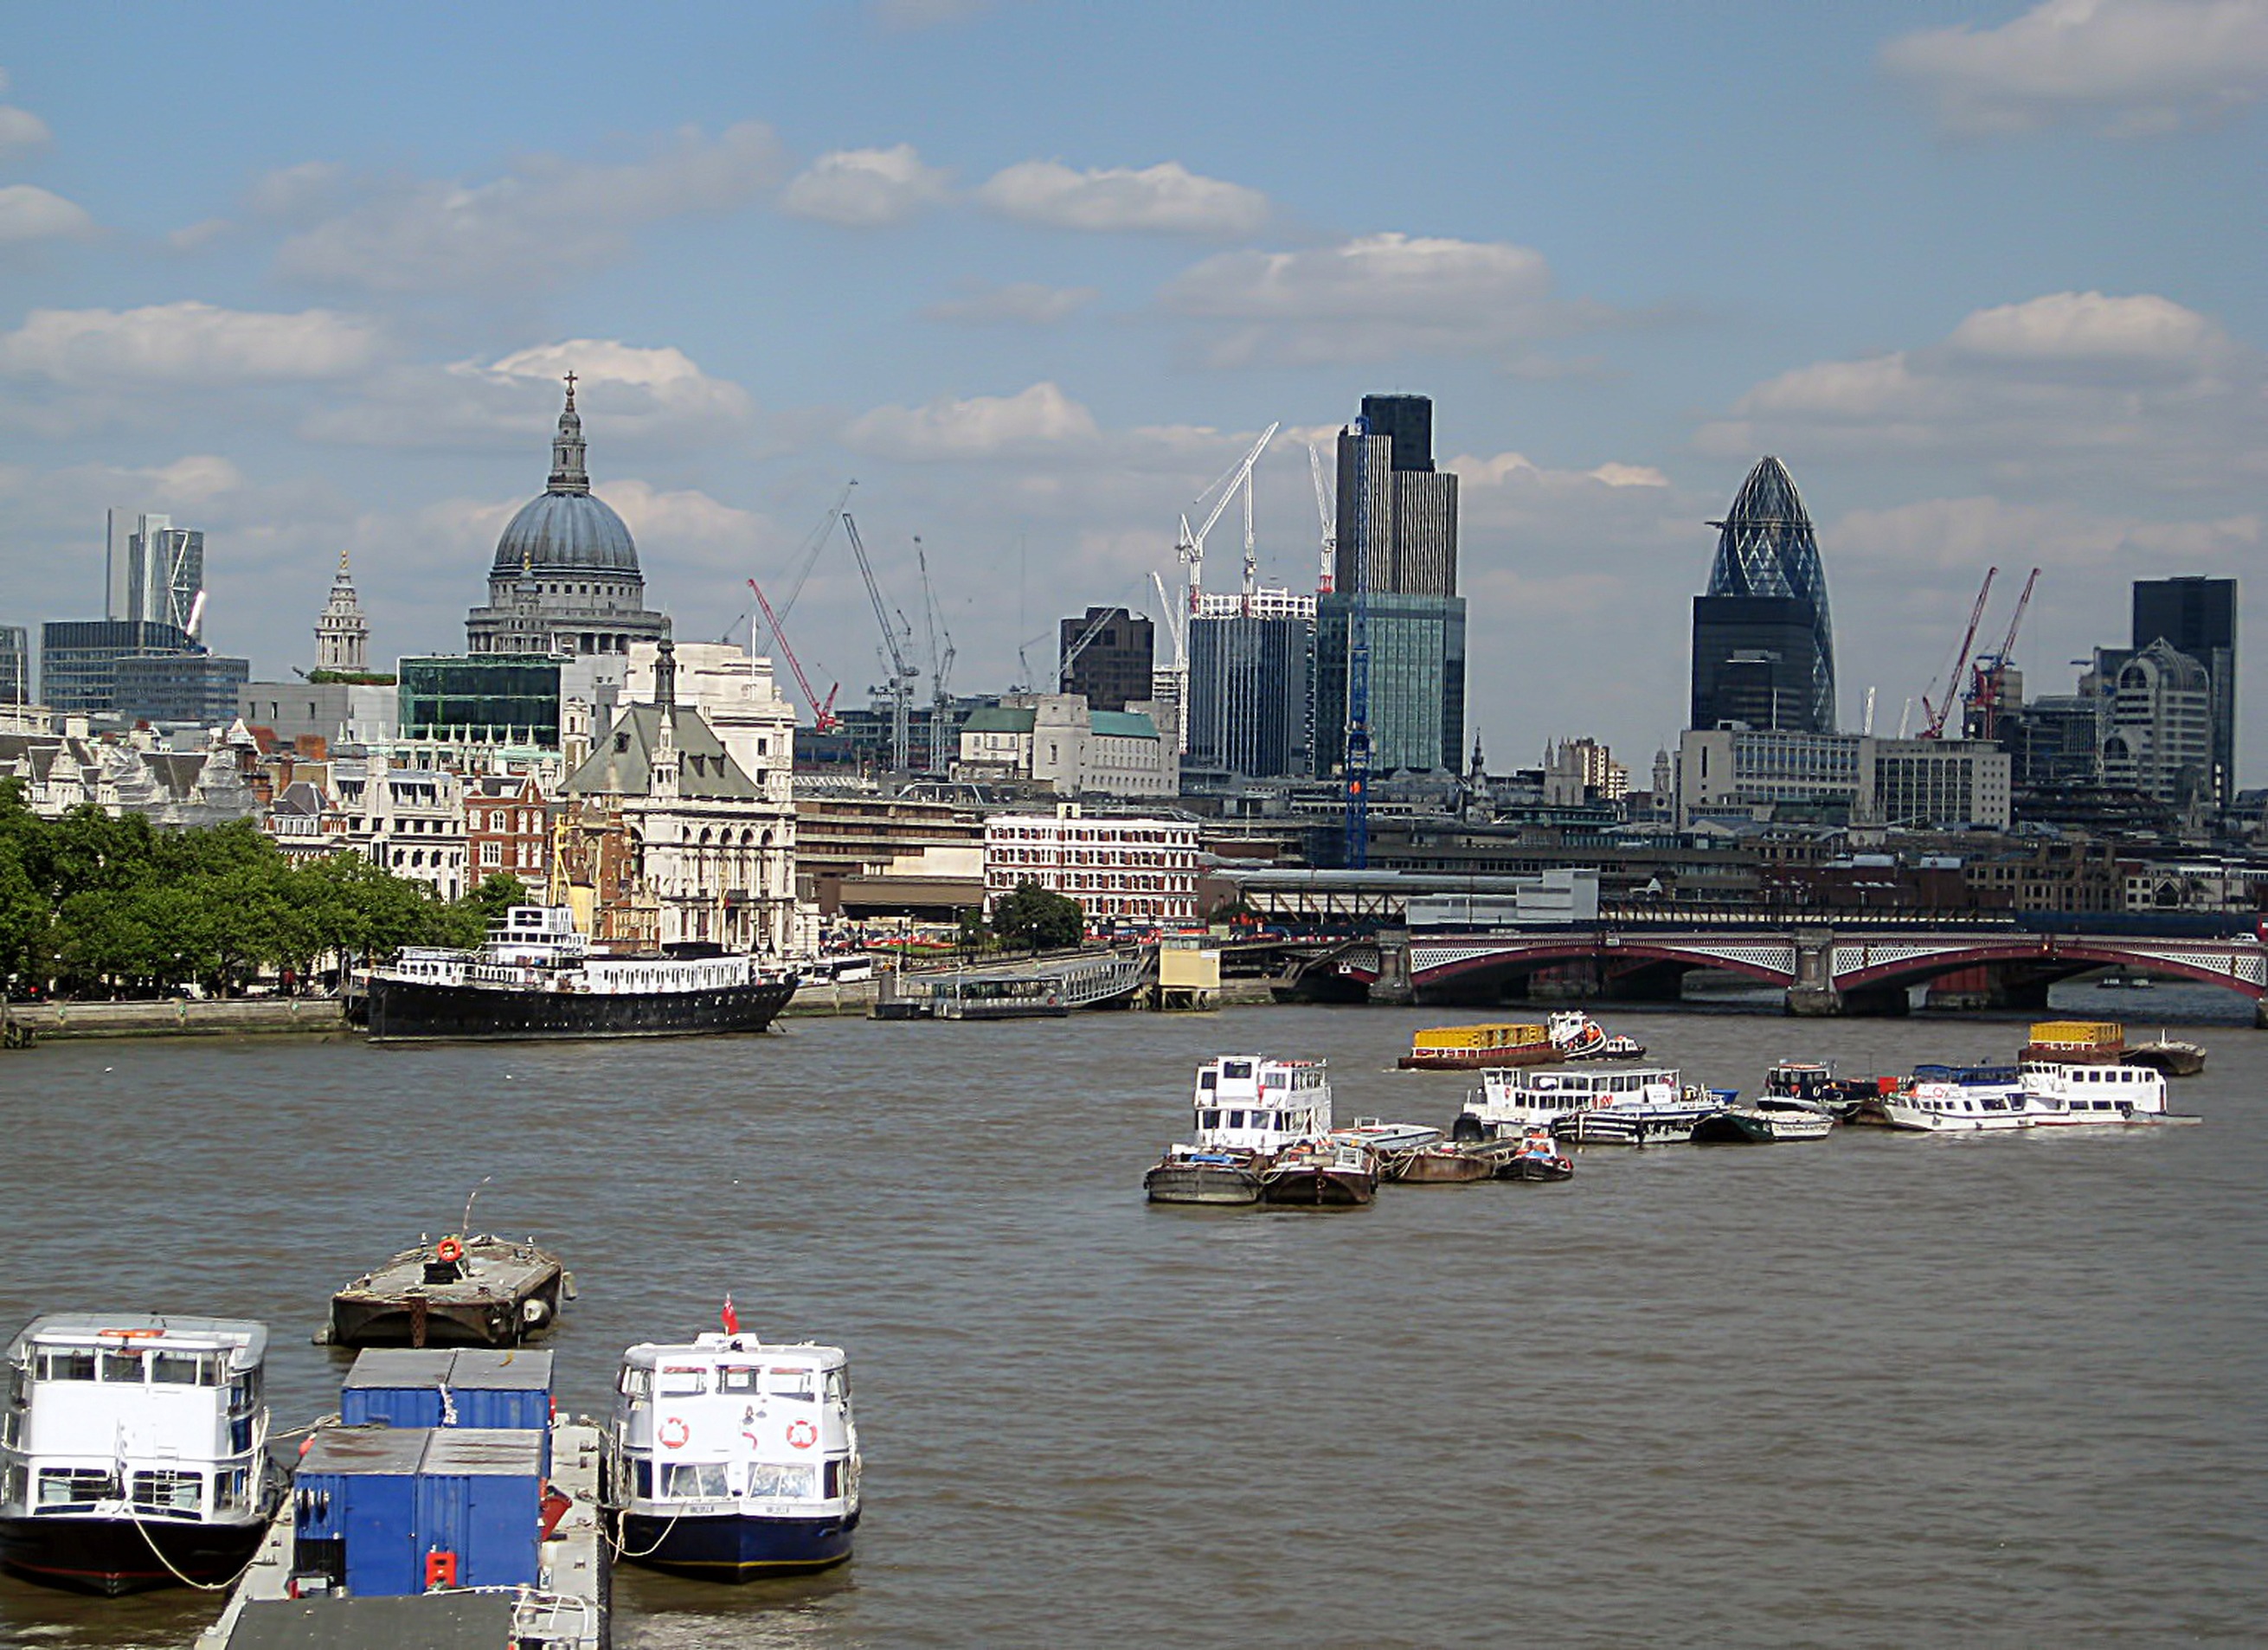
sea, coast, dock, boat, skyline, city, river, ship, cityscape, vehicle, bay, harbor, port, waterway, ferry, london, buildings, infrastructure, boats, thames, vessels, watercraft, passenger ship, human settlement